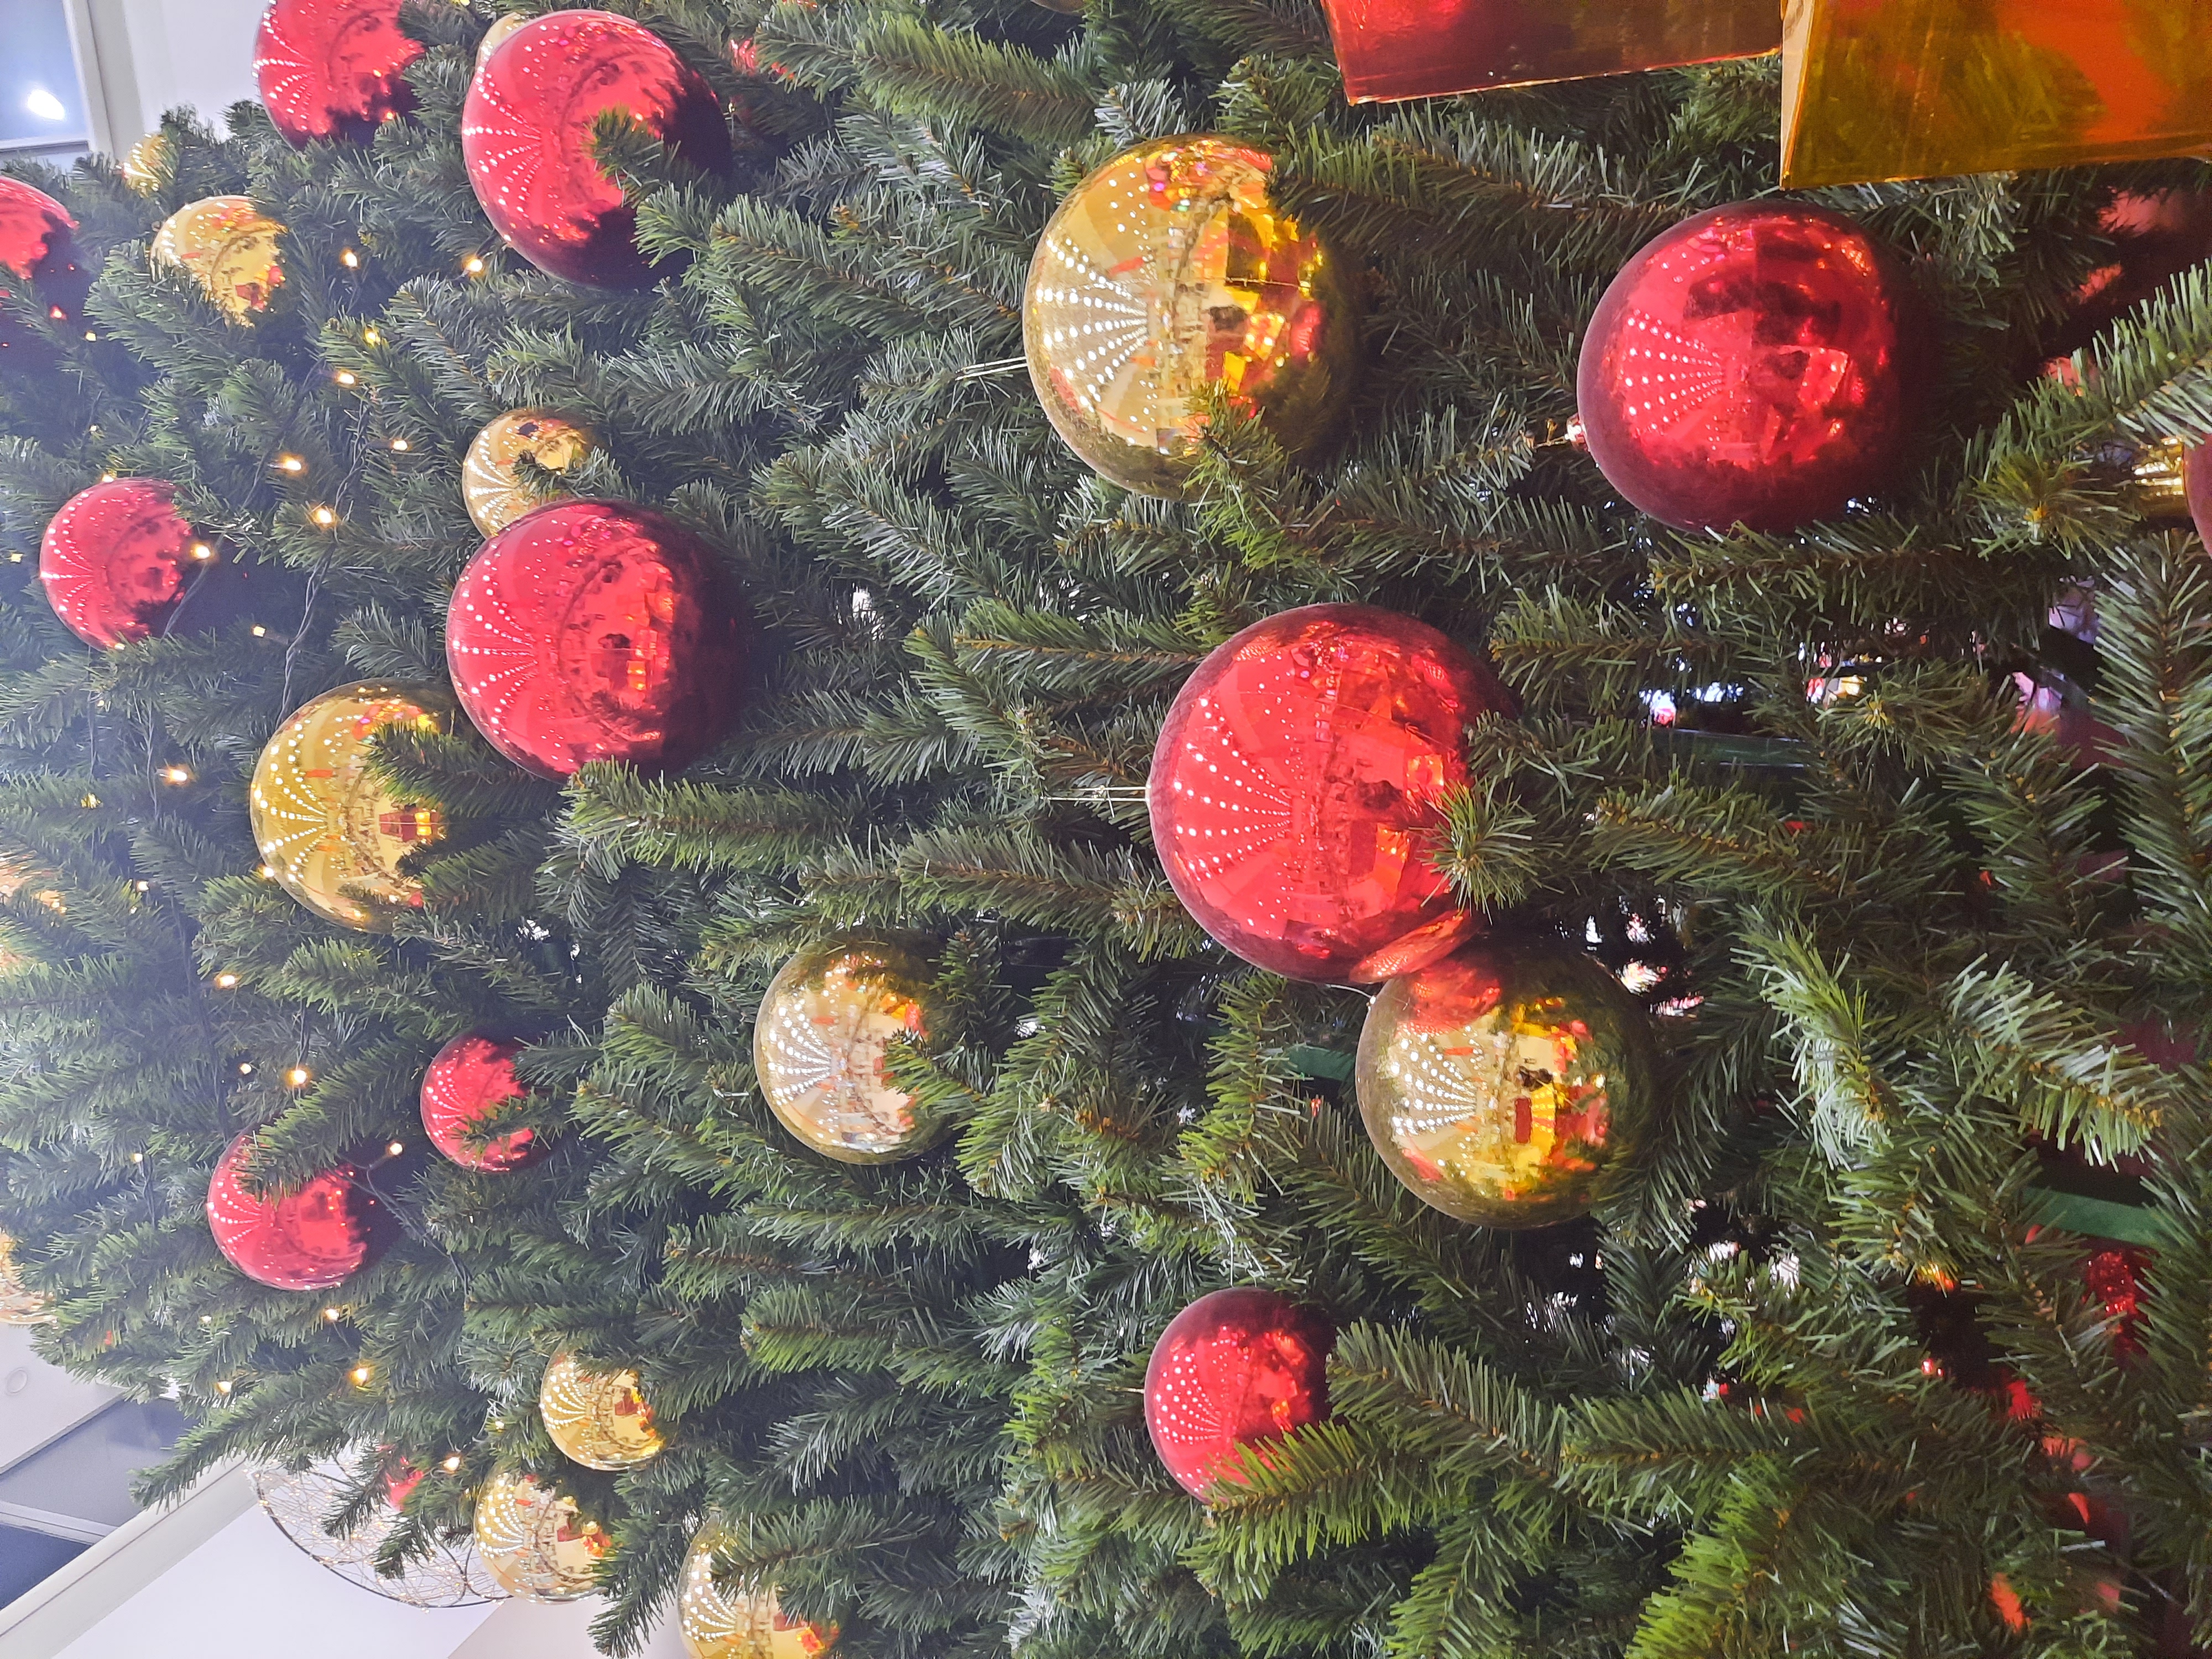
Christamas, tree, event, christmas decoration, red, christmas tree, christmas ornament, holiday, interior design, carmine, Holiday ornament, christmas, ornament, evergreen, pine family, christmas eve, conifer, sphere, fir, larch, tradition, silvertip fir, pine, spruce, decoration, christmas lights, cypress family, white pine, festival